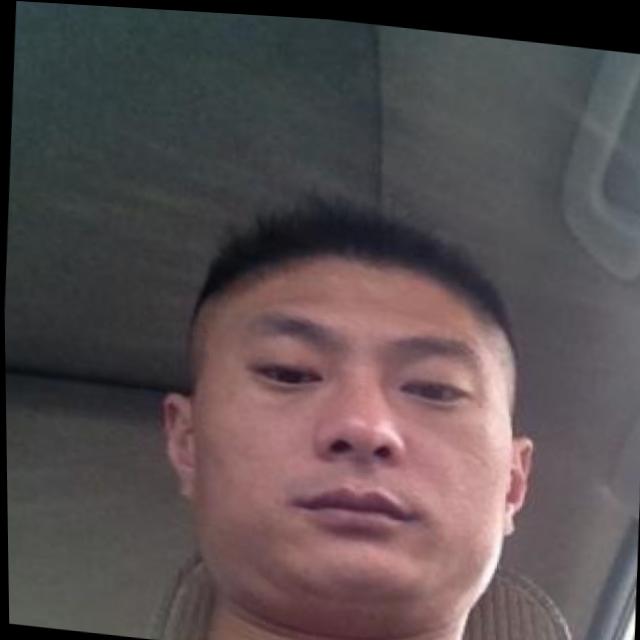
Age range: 21-44